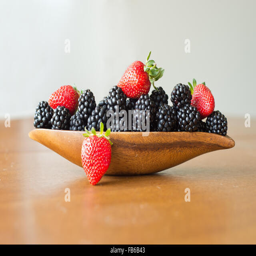
a photo of strawberries and blackberries on wooden plate